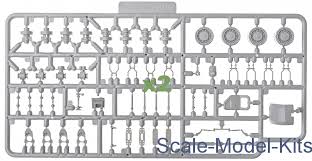
Label: Self Propelled Artillery